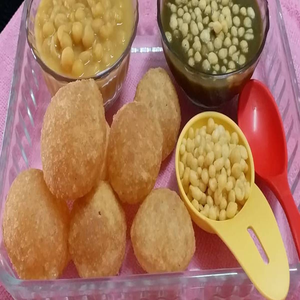
Dish: panipuri